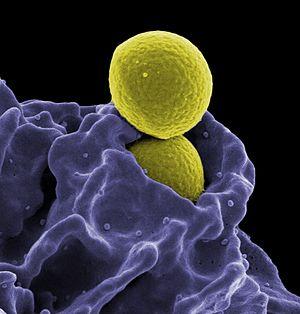
L'immunologie est la branche de la biologie qui s'occupe de l'étude du système immunitaire. Apparu très tôt au cours de l'évolution, ce système a évolué pour distinguer le non-soi du soi. Les réactions de défense de l'organisme face à un organisme pathogène - quelle que soit la nature de celui-ci, virus, bactérie, champignon ou protozoaires. Les maladies auto-immunes, les allergies et le rejet des greffes forment l'aspect médical de cette science. Les mécanismes de synthèse et de maturation des anticorps, d'activation du système du complément, la mobilisation et la coordination des cellules de défense, en forment l'aspect fondamental et mécanistique.